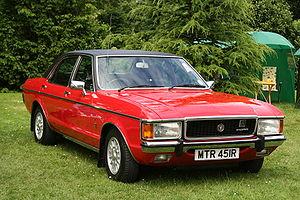
La Ford Granada est un modèle de voiture du constructeur automobile Ford fabriquée de 1972 à 1994. La première génération est vendue en Europe de 1972 à 1977, la deuxième génération de 1977 à 1985 et la troisième génération est le nom donné au Royaume uni, à la Ford Scorpio vendue de 1985 à 1994.